Talgarth

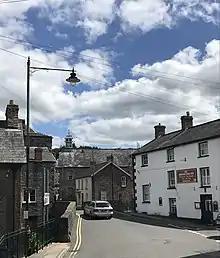
Talgarth Bridge

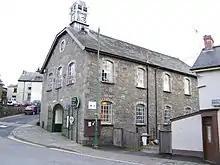
Talgarth Town Hall

Talgarth Mill is an 18th-century water mill in the centre of the town. In 2010 the mill, which had been unused since 1946, was fully restored using National Lottery funding to create the only working watermill in the Brecon Beacons National Park. The mill is run by volunteers as a community initiative; it includes a bakery and a cafe and sells locally made food and crafts.